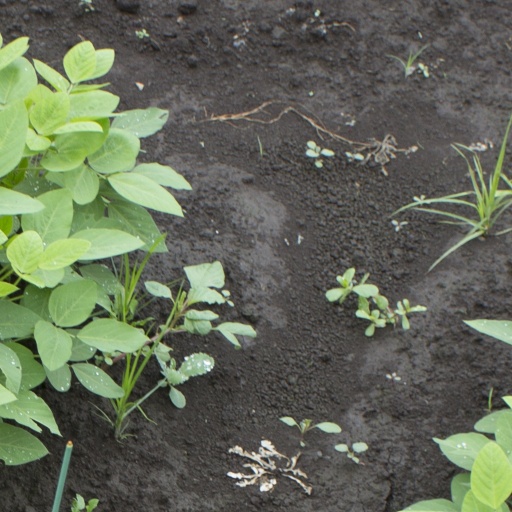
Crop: soybean